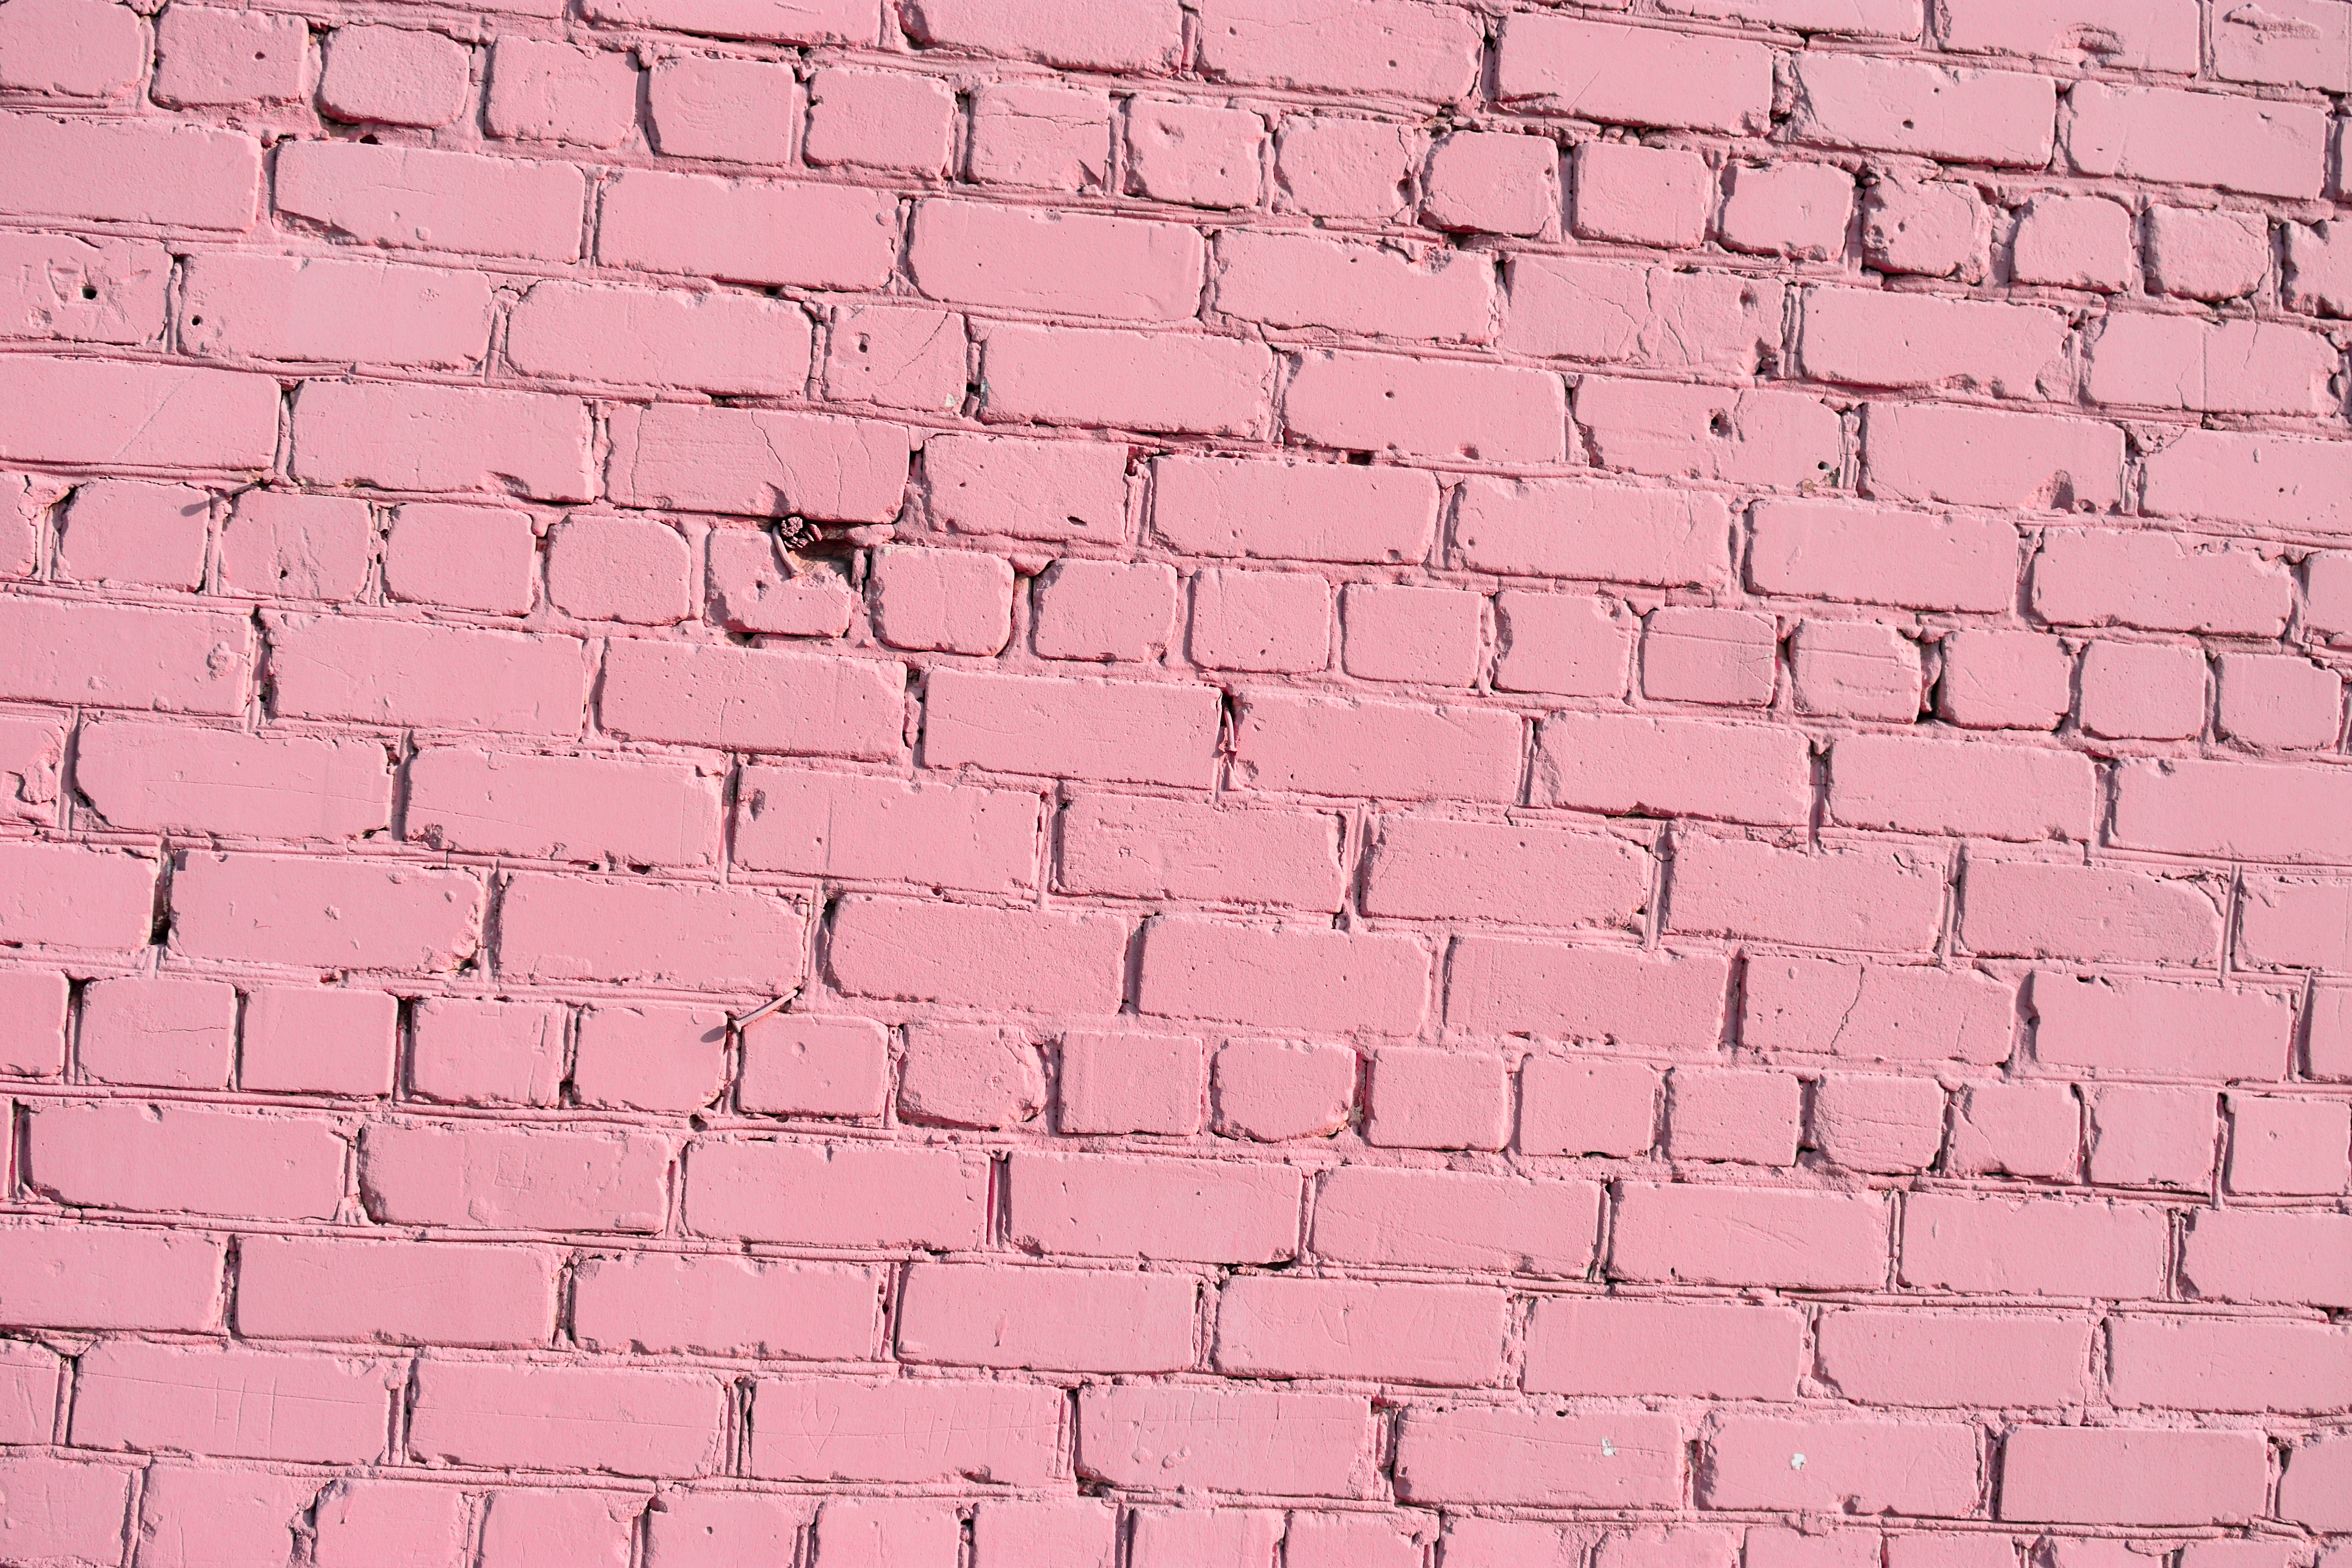
brickwork, brick, wall, pink, red, line, pattern, stone wall